Clarissa S. Williams

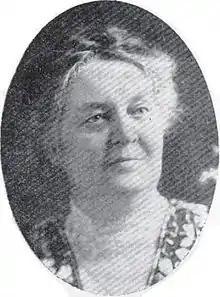
Clarissa S. Williams

Clarissa Smith Williams (April 21, 1859 – March 8, 1930) was the sixth Relief Society General President of the Church of Jesus Christ of Latter-day Saints (LDS Church) from 1921 to 1928. Williams was the first native Utahn to become Relief Society president.